Dwain Chambers

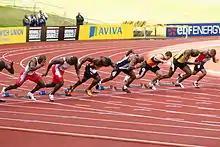
Chambers racing against British competition in 2008.

At the World Indoor Championships 60 metres final, Chambers won a silver medal and recorded a new personal best of 6.54 s to take second behind Olusoji Fasuba. The performance did not sway opinion: Chambers continued to encounter extensive criticism within athletics. Promoters did not invite him to key athletics events, Eddie Kulukundis – who had supported Chambers earlier in his career – refused to sponsor the sprinter, and the British Olympic Association (BOA), prevented him from competing in the 2008 Summer Olympics in Beijing. To return to the track Chambers had to rely on the money he received from his partner, Leonie Daley, a civil servant whom he met at the Miss Jamaica UK competition. The couple now had a child, a boy named Skye who was born in September 2005. He amassed a selection of cuttings about his fall from grace and the BALCO Scandal in order to show his son the risks of drug abuse.